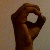
The image shows a hand gesture representing the letter 'O' in Indian Sign Language.